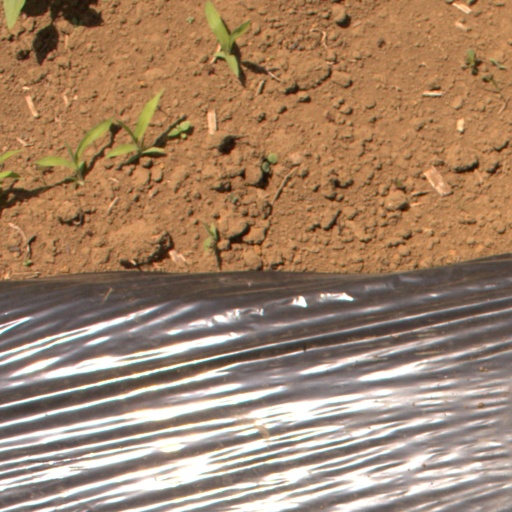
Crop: Jerusalem artichoke